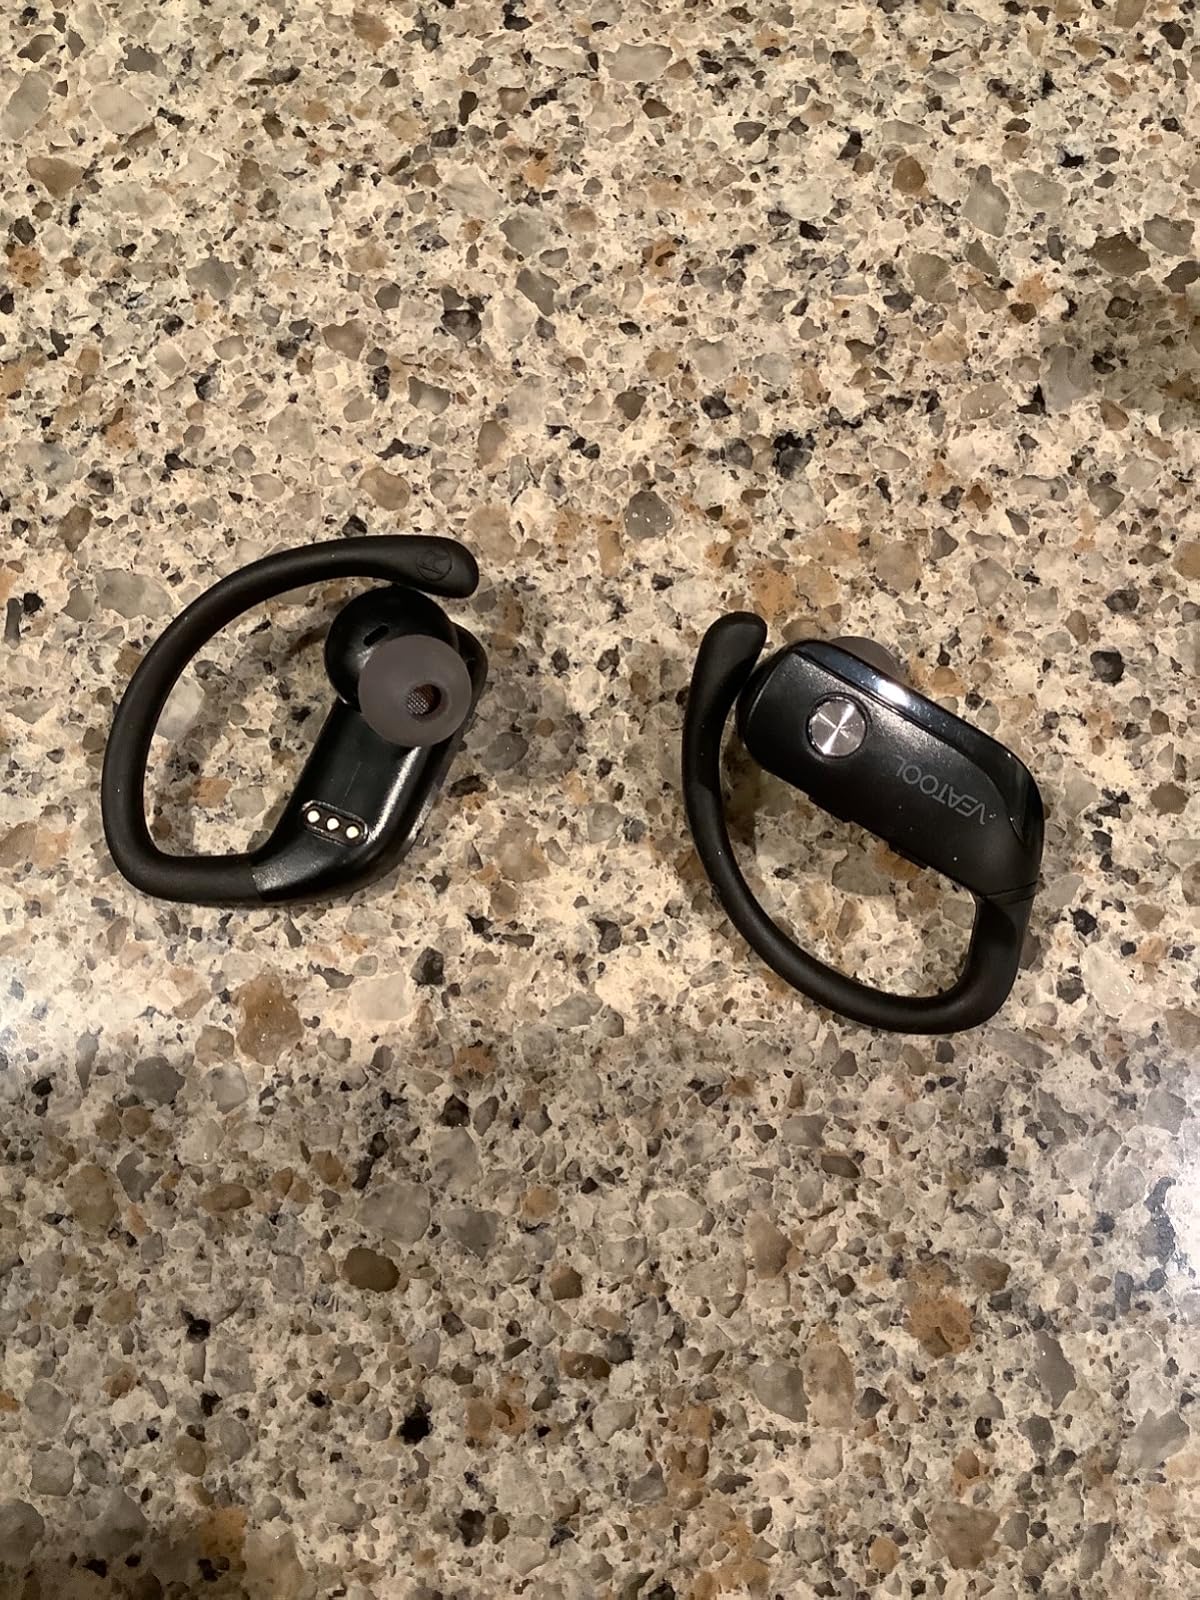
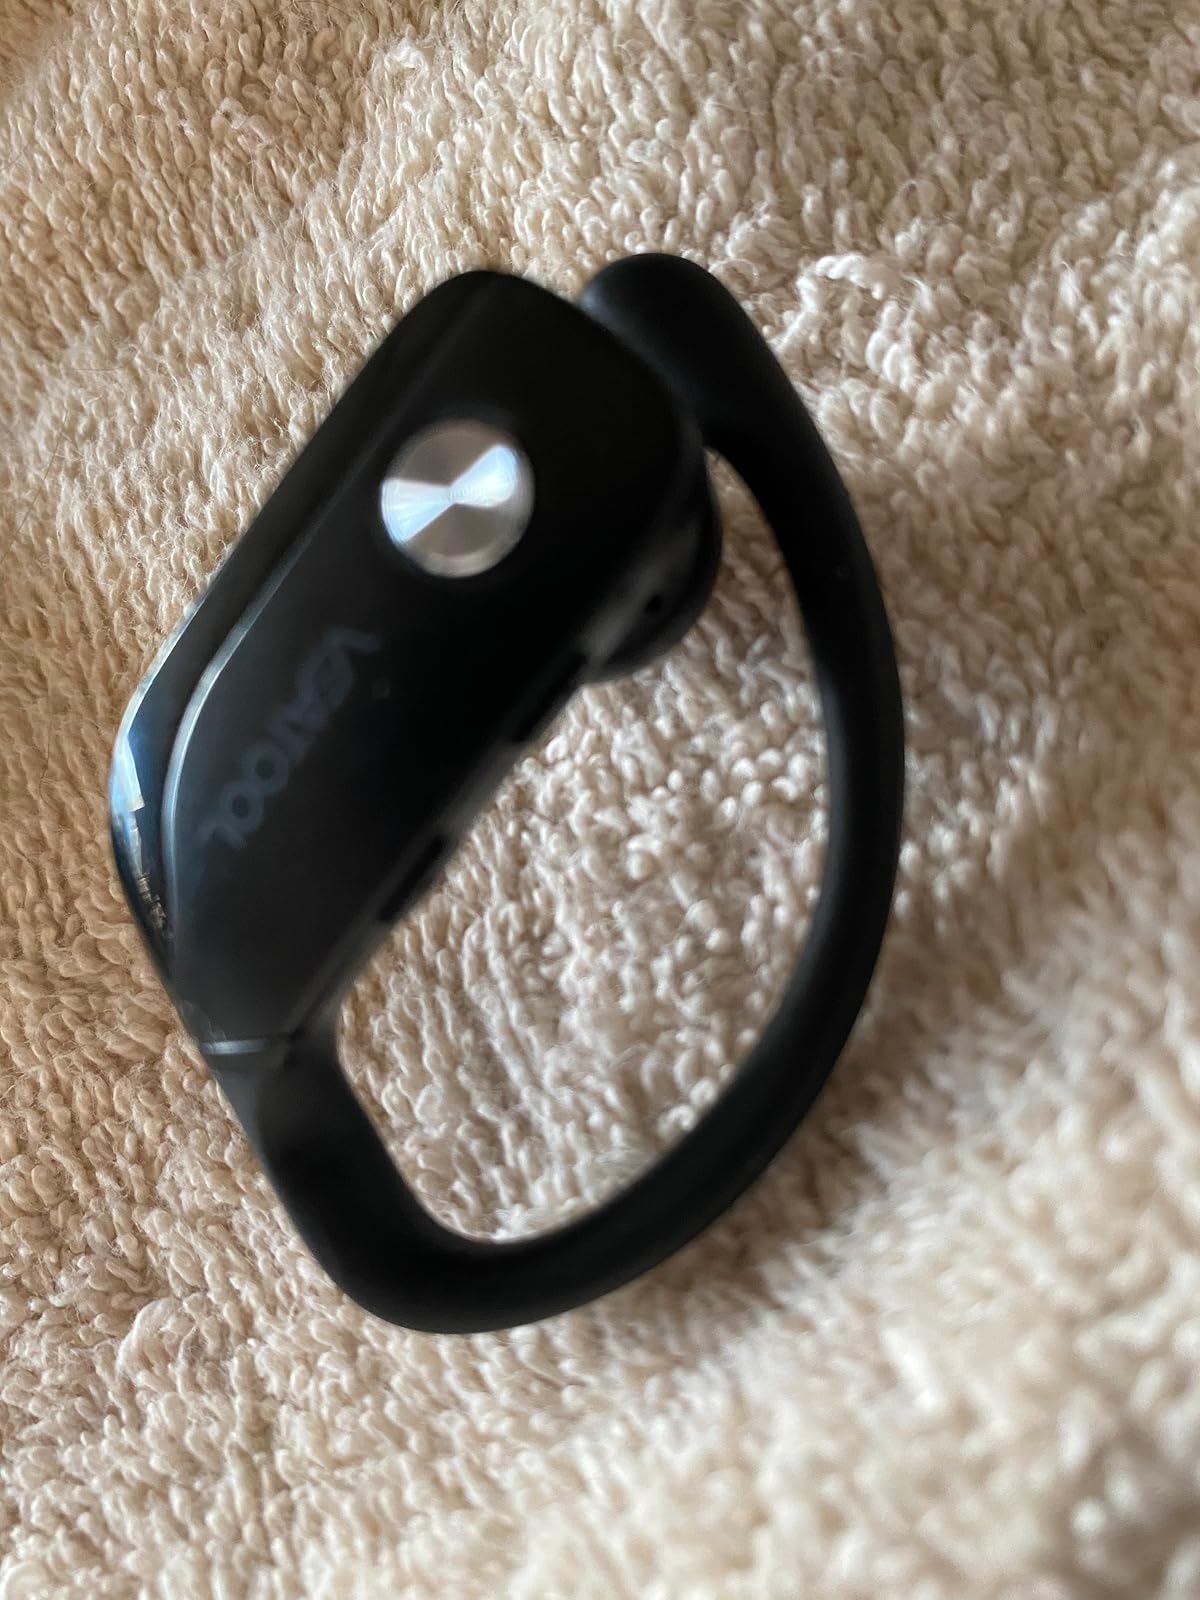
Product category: earbuds
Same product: yes